The Tough and the Mighty

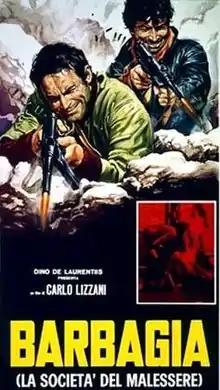
Italian film poster

The Tough and the Mighty is a 1969 Italian drama film directed by Carlo Lizzani. It is based on the real-life events of Italian bandit Graziano Mesina.